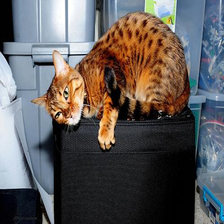
Species: cat
Breed: Bengal